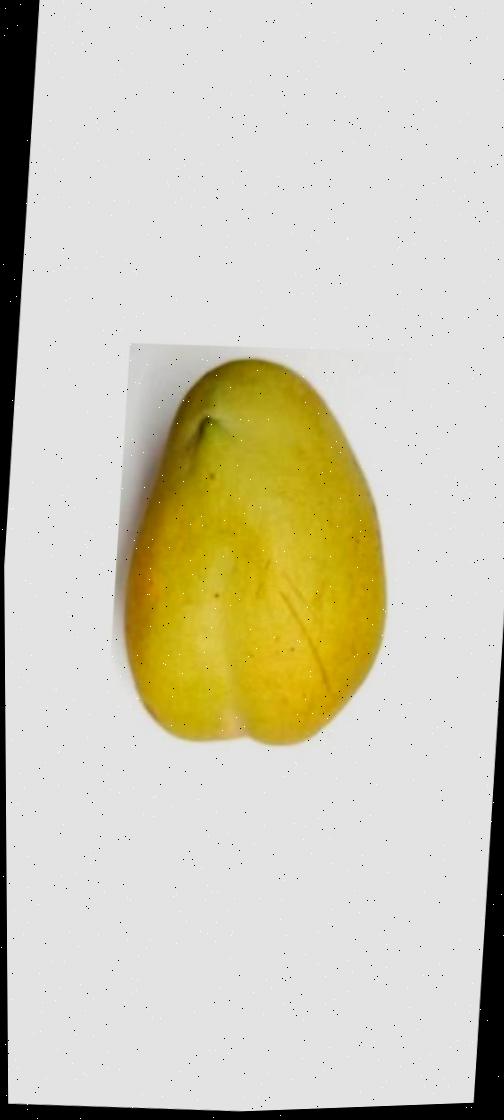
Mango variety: Bari-11